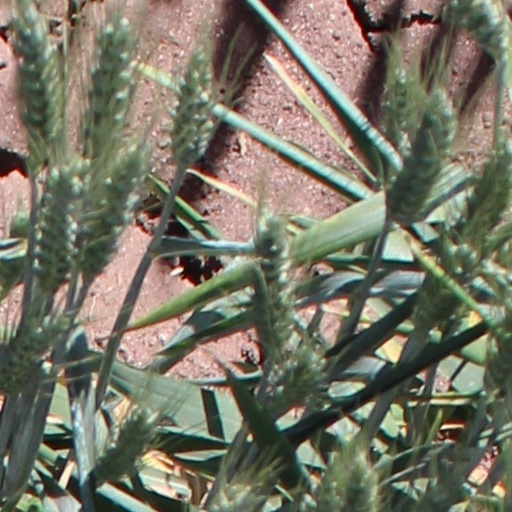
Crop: wheat